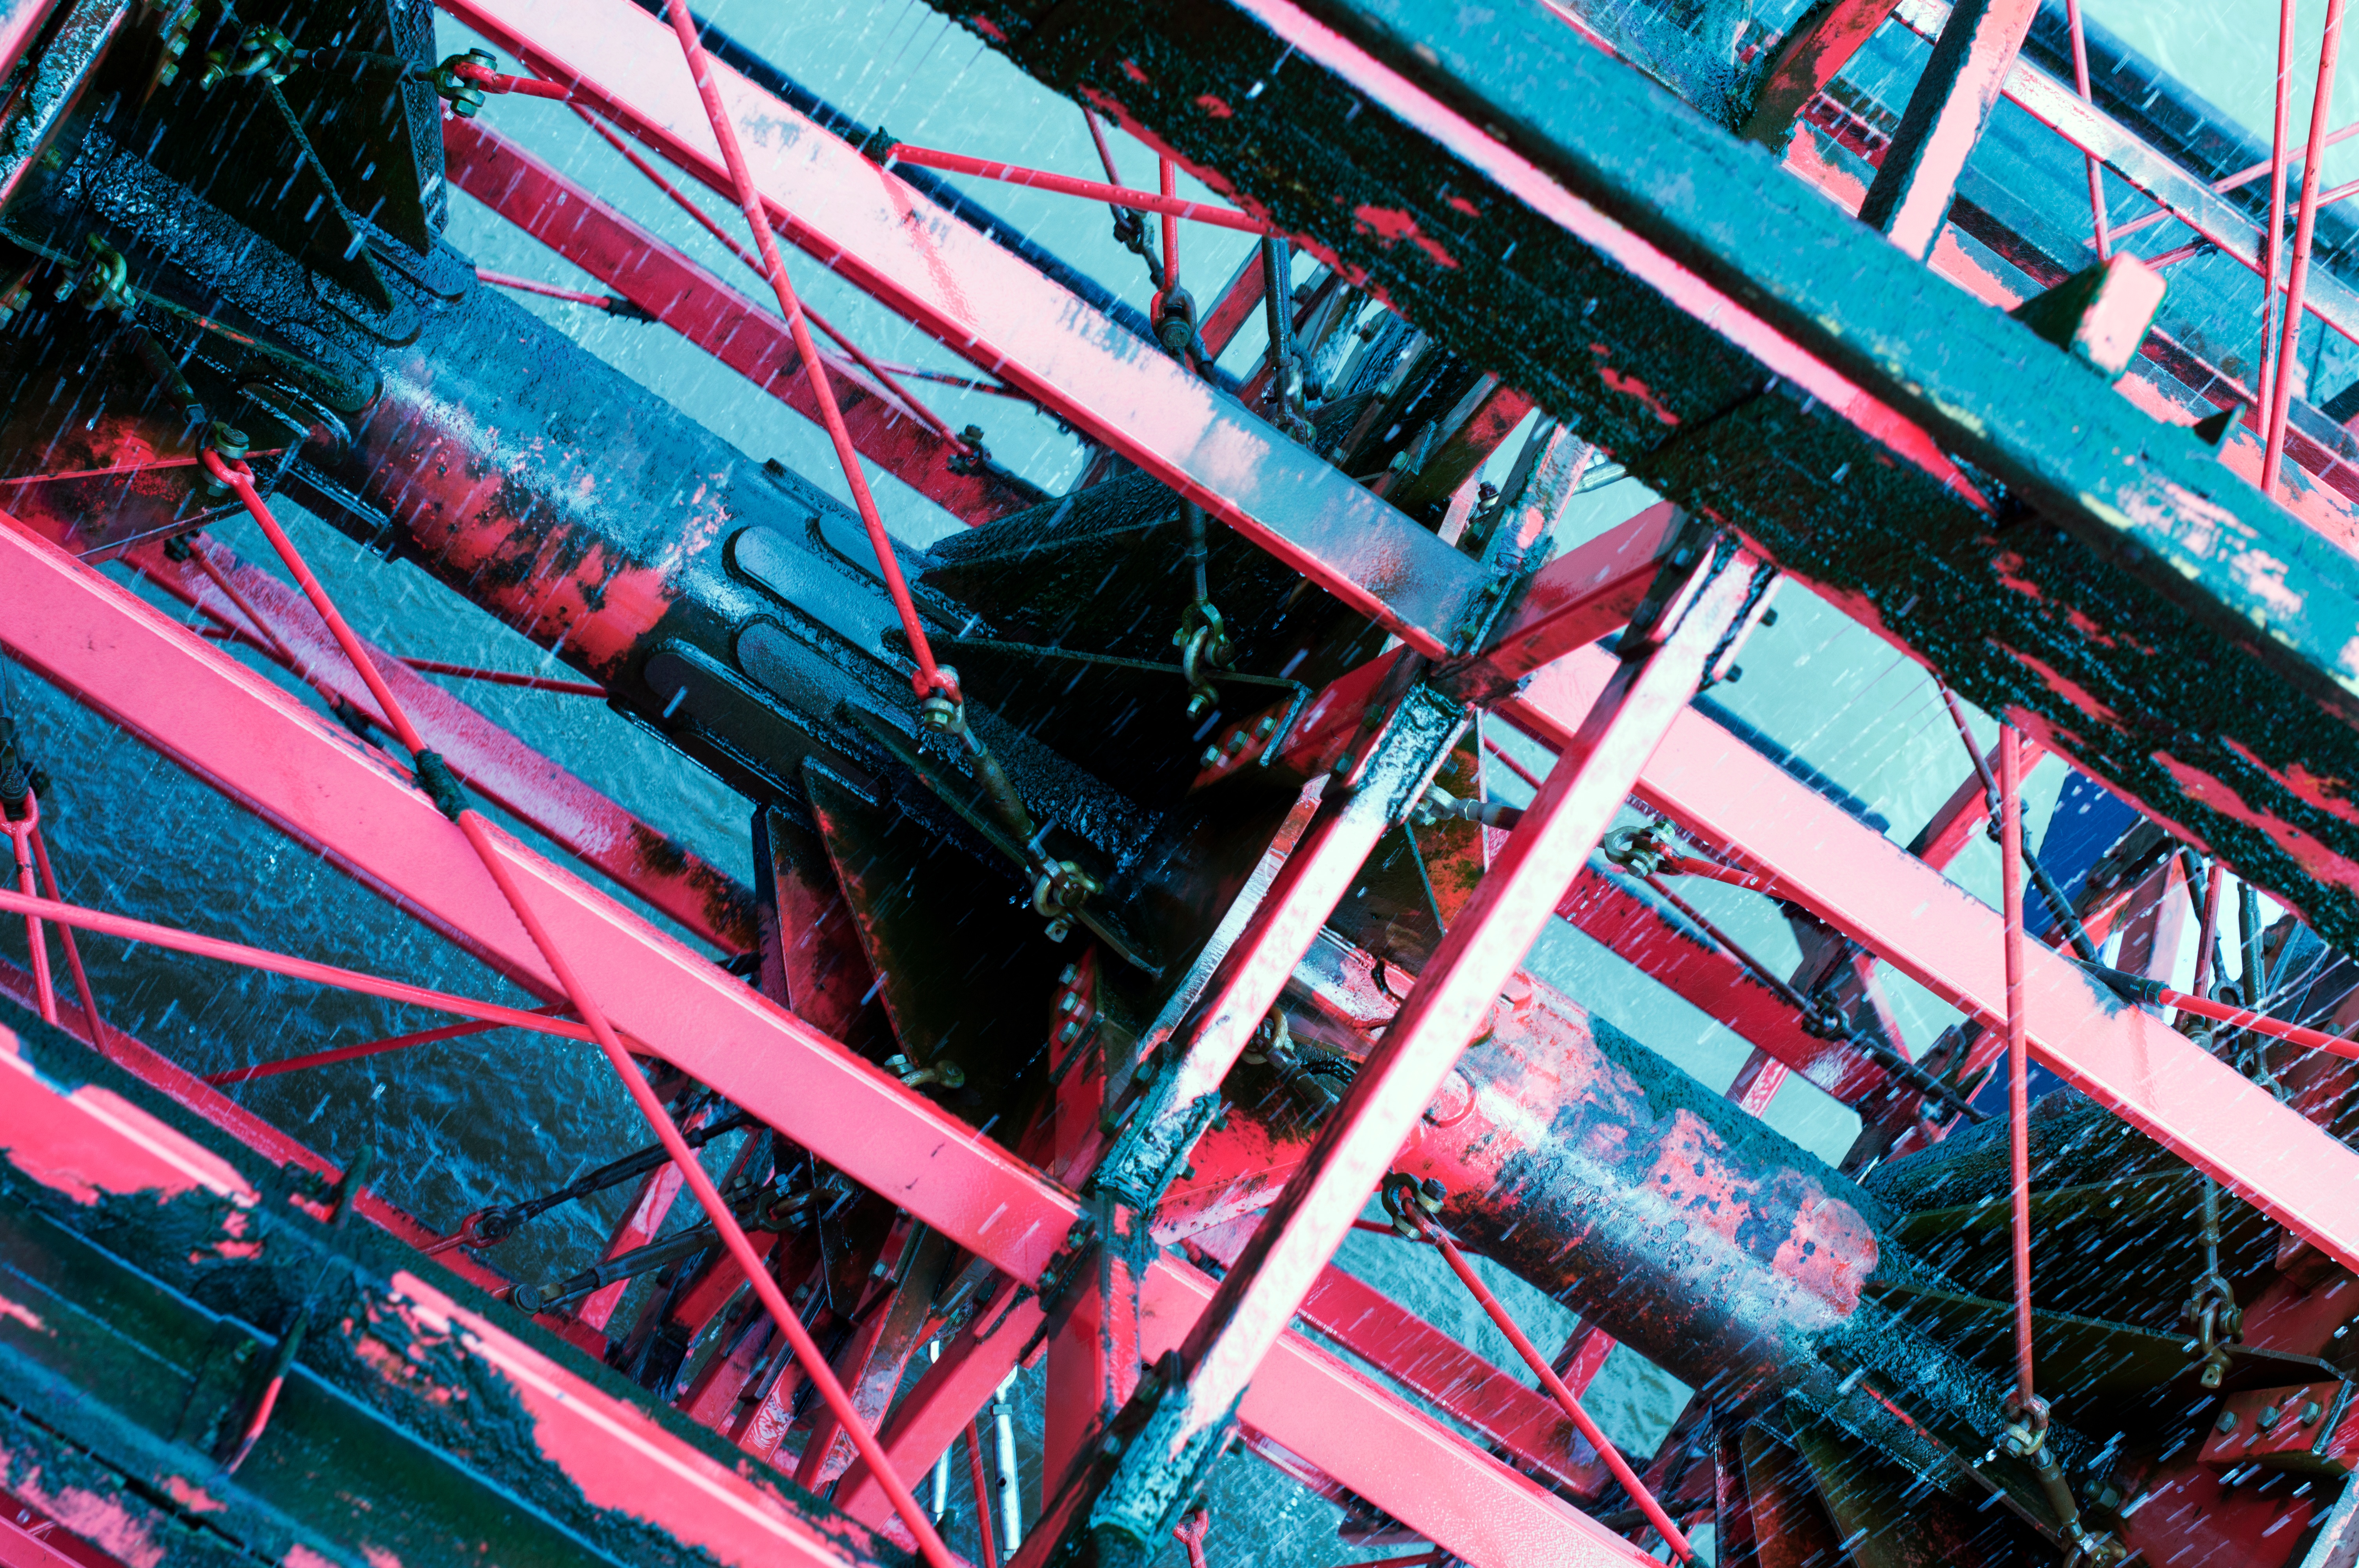
skyscraper, color, stadium, metropolis, urban area